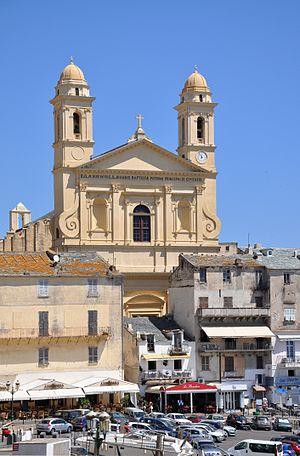
L'église Saint-Jean-Baptiste, en corse San Ghjuvanni ou San Ghjuvà est une église catholique située à Bastia, en France.